PSA ES/L engine

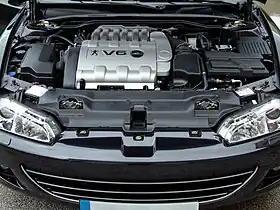
ES9 J4S engine in a Peugeot 406 coupé

The PSA ES/L engine is a V6 petrol engine used in automotive applications. It was co-developed by the PSA Group (Peugeot and Citroën) and Renault to replace the outdated V6 PRV engine. It was introduced in 1997 with the Peugeot 406 Coupé. It is designed and manufactured by the company "Française de Mécanique" for PSA and Renault. In PSA, the engine is known as the ES engine, in Renaults, the engine is known as the L engine.